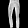
Label: Trouser